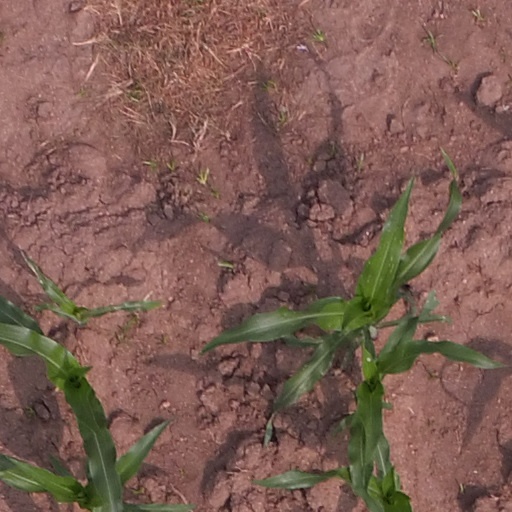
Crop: maize; corn